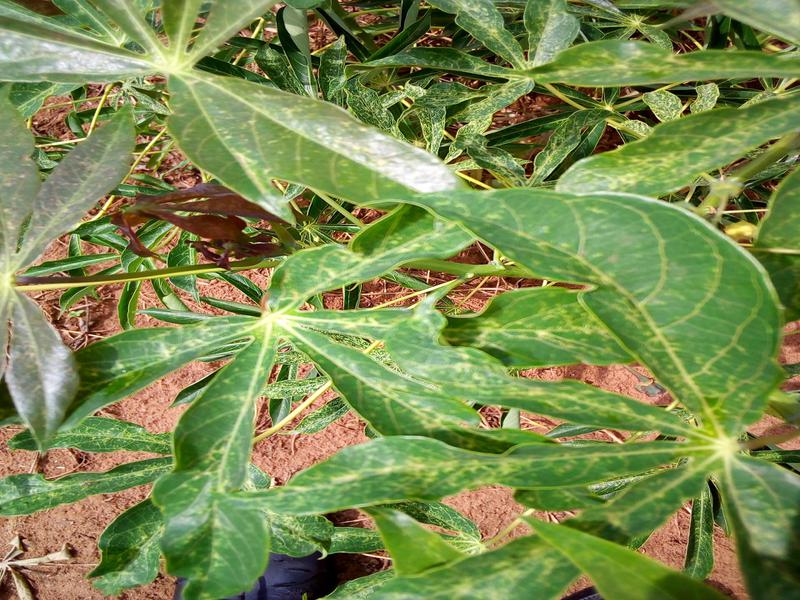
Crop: cassava
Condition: green_mottle